Congregation of Divine Providence

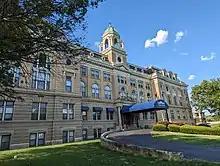
The Sisters of Divine Providence launched construction of this five-story brick Renaissance building on East Sixth Street in Newport, Kentucky, in 1890, opening in 1903, where the congregation taught a Christian-based curriculum. As of 2022, the building serves as a residential condominium complex.

The Congregation of Divine Providence (or Sisters of Divine Providence) is the name of several Roman Catholic religious institutes of women which have developed from the work of Jean-Martin Moye (1730-1793), a French Catholic priest. They are dedicated to the instruction and care of the neediest of the world. Started in 1762, it took its final form in 1852.